Tiqqun

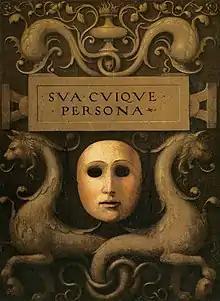
"Portrait Cover with Grotesques", attributed to Ridolfo Ghirlandaio, was used as the first issue's frontispiece

The journal's first issue included a frontispiece depicting a traditional Italian mask set against the Latin inscription SUA CUIQUE PERSONA (To each their own mask); masks are used frequently as metaphorical devices throughout the issue. The frontispiece is a detail of , an Italian Renaissance painting of uncertain origin, commonly attributed to Ridolfo Ghirlandaio. The painting functioned as a practical art object, intended as a cover for a portrait painting. Although its companion is also uncertain, "Portrait Cover" has become associated with the portrait , also attributed to Ghirlandaio. The two artworks are exhibited together at the Uffizi Gallery in Florence.